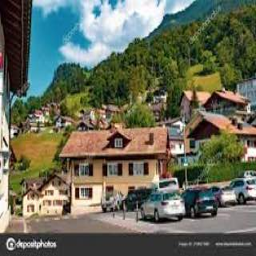
Triesenberg